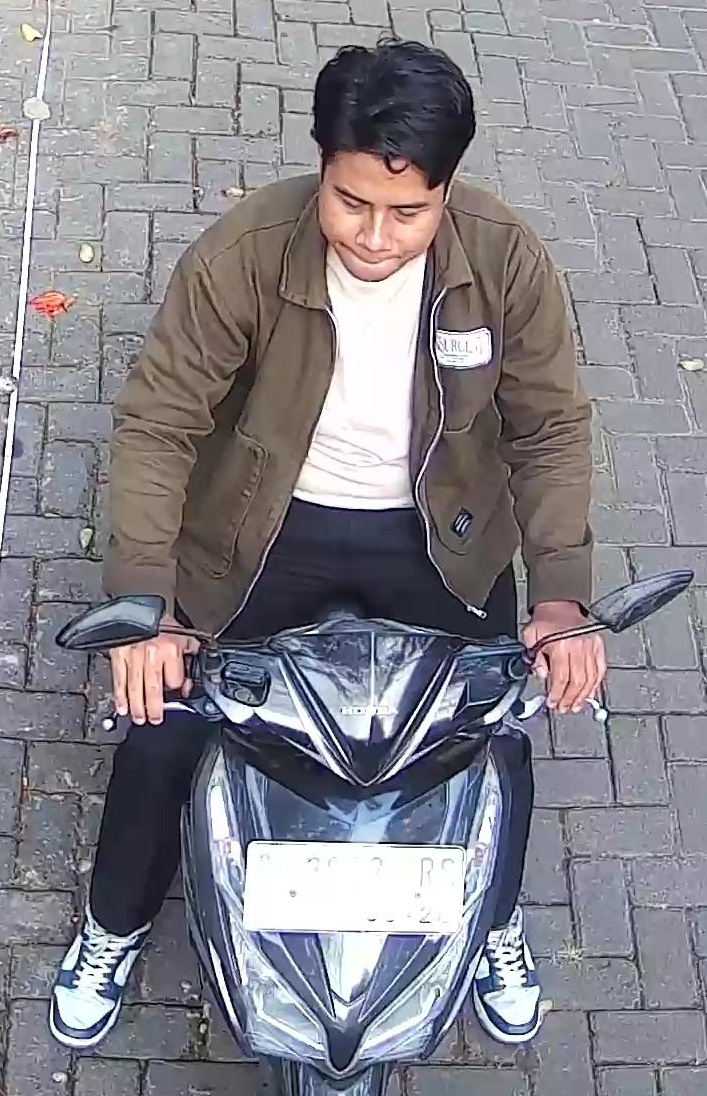
person-with-helmet: 0
person-without-helmet: 1